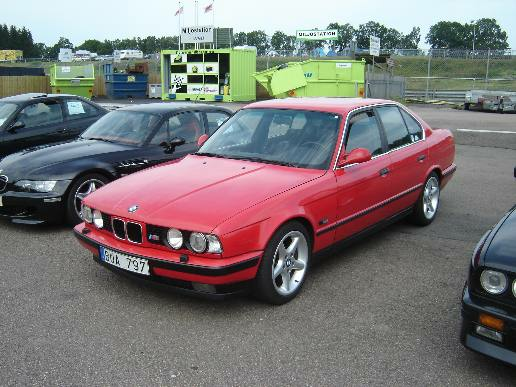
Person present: No